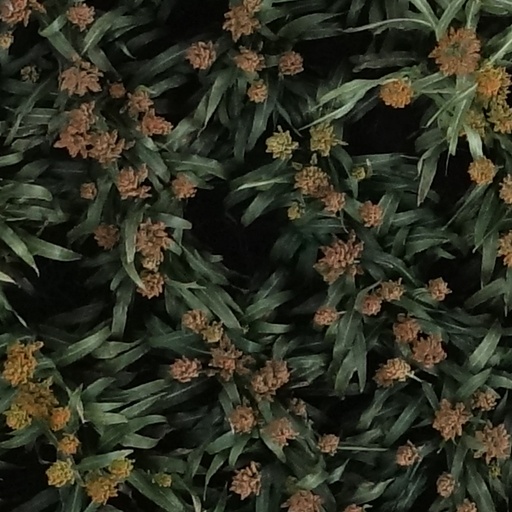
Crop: sorghum